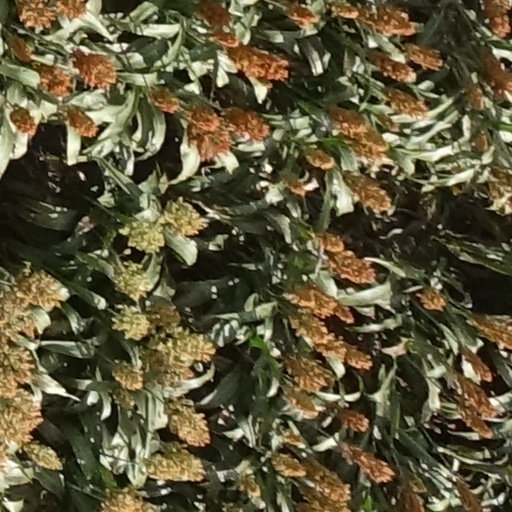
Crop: sorghum